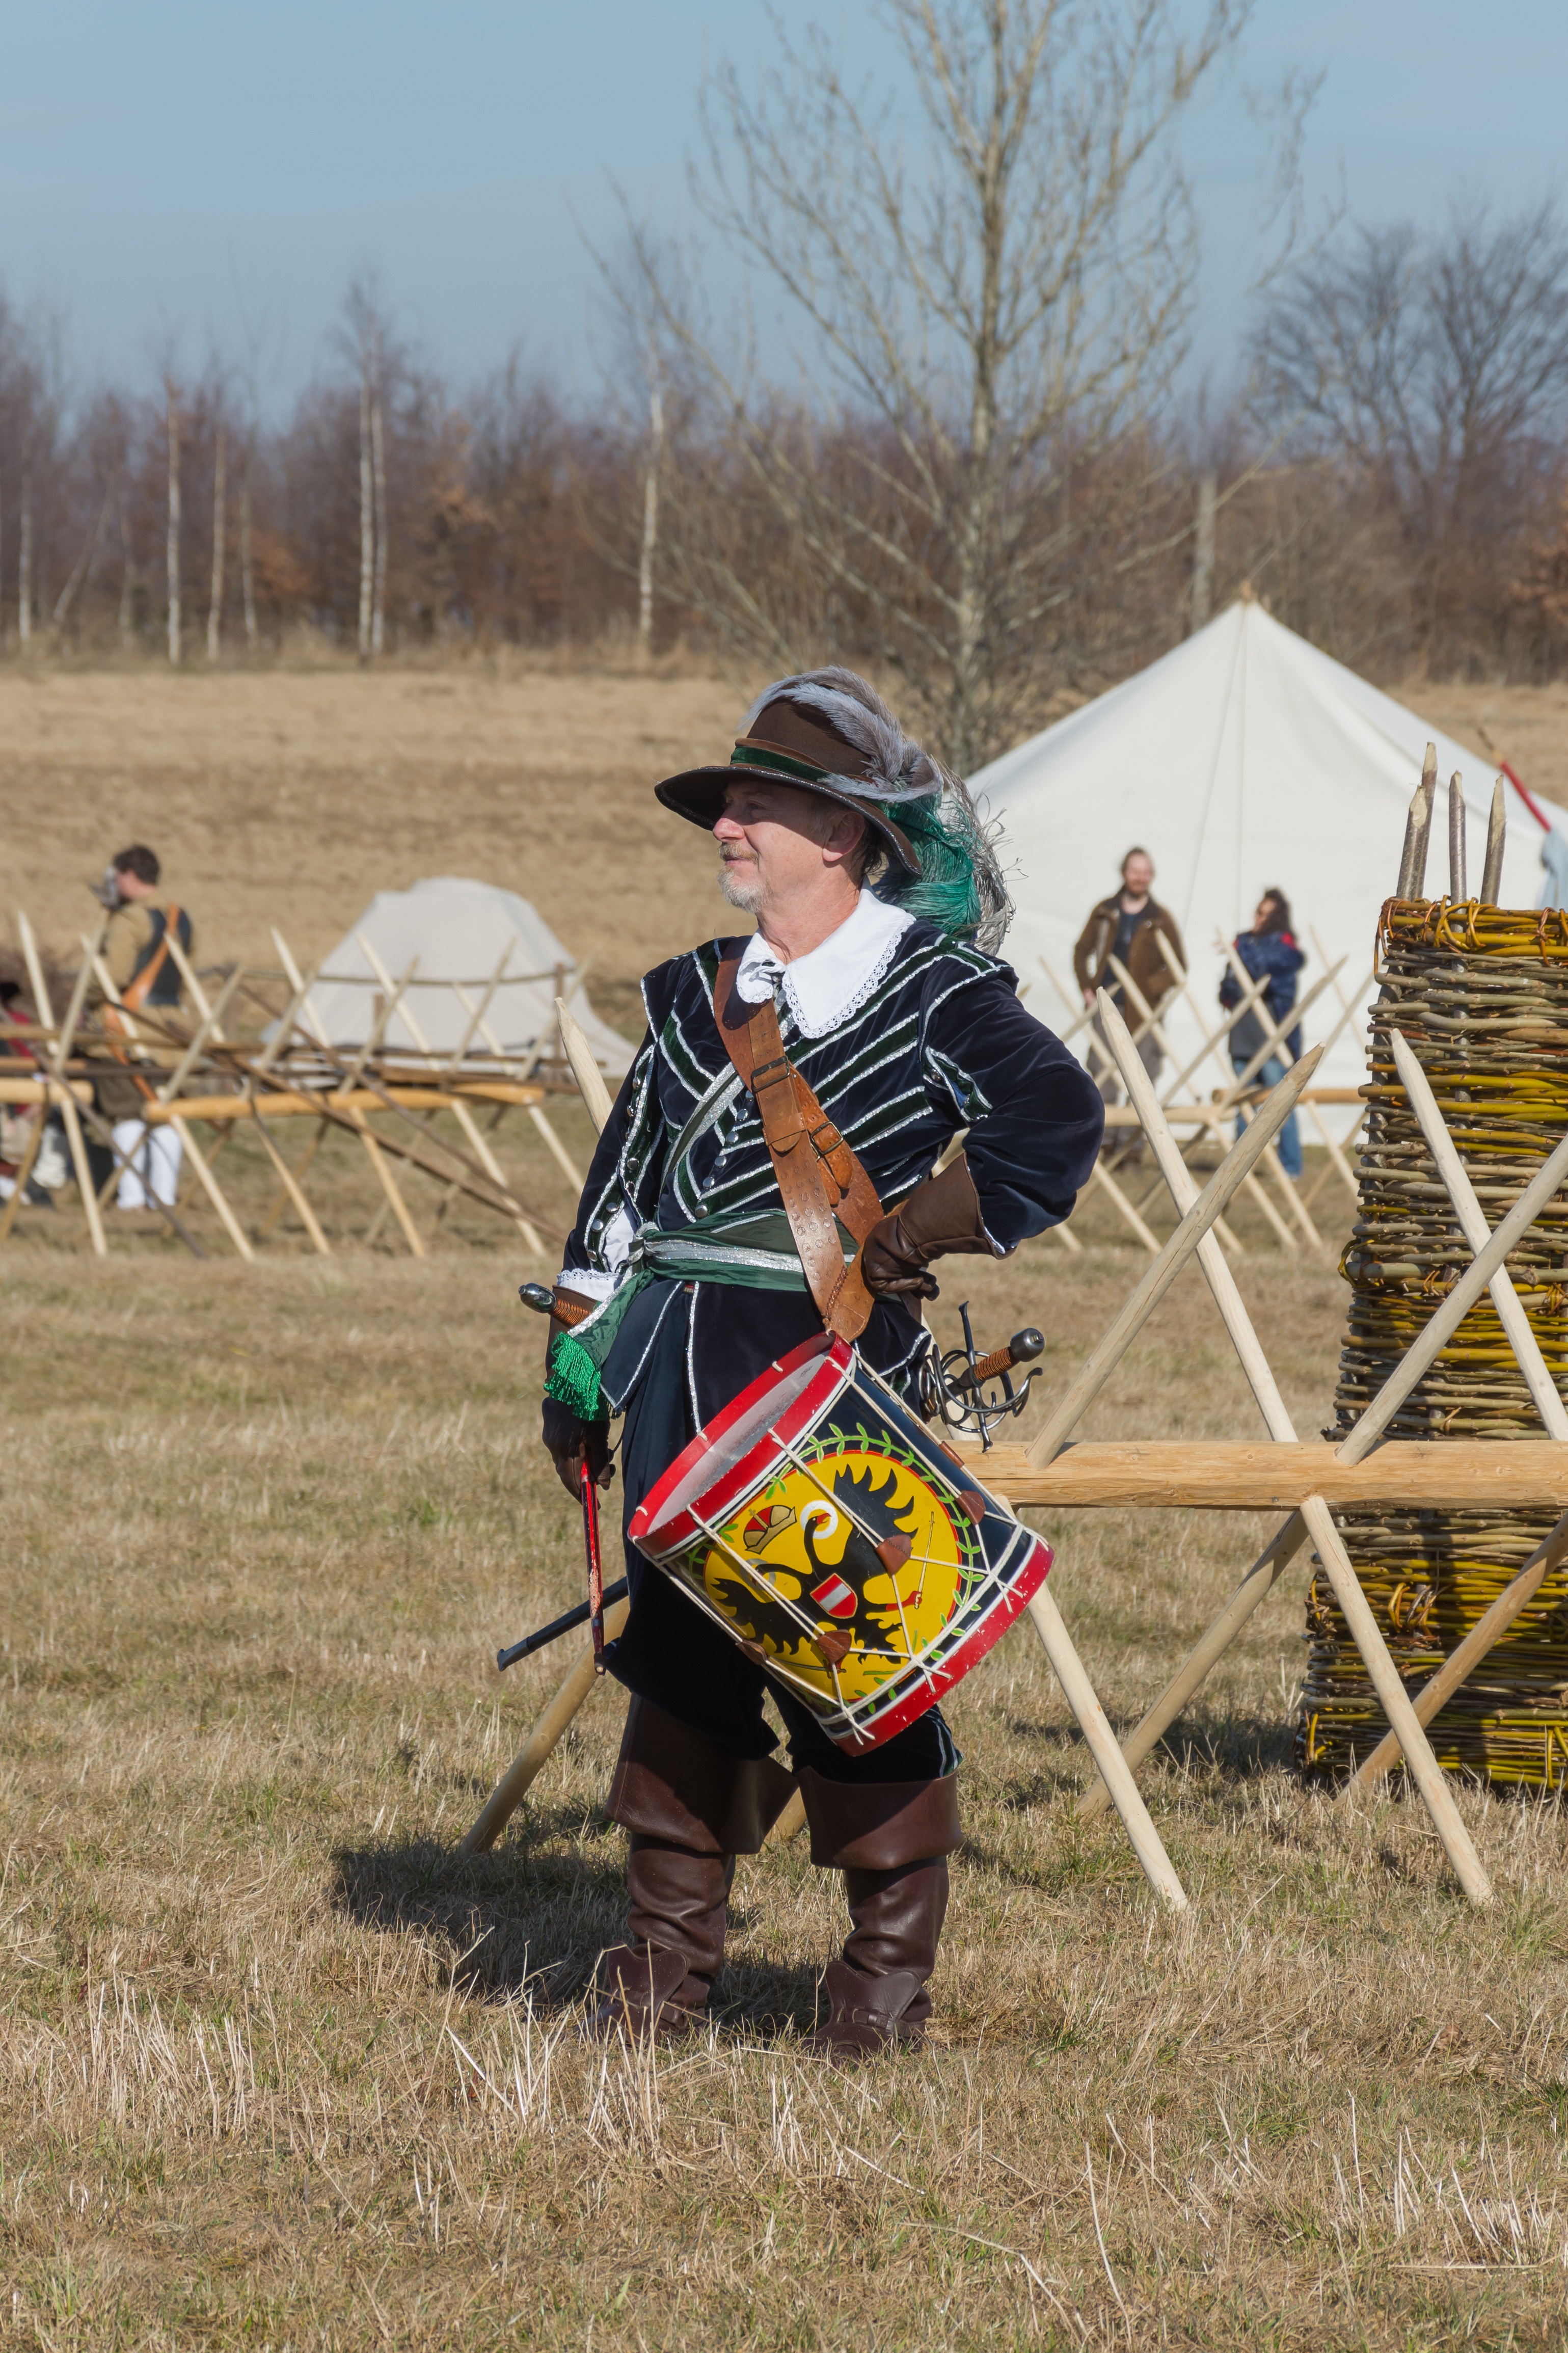
people, agriculture, history, drummer, costume, middle ages, battle re enactment